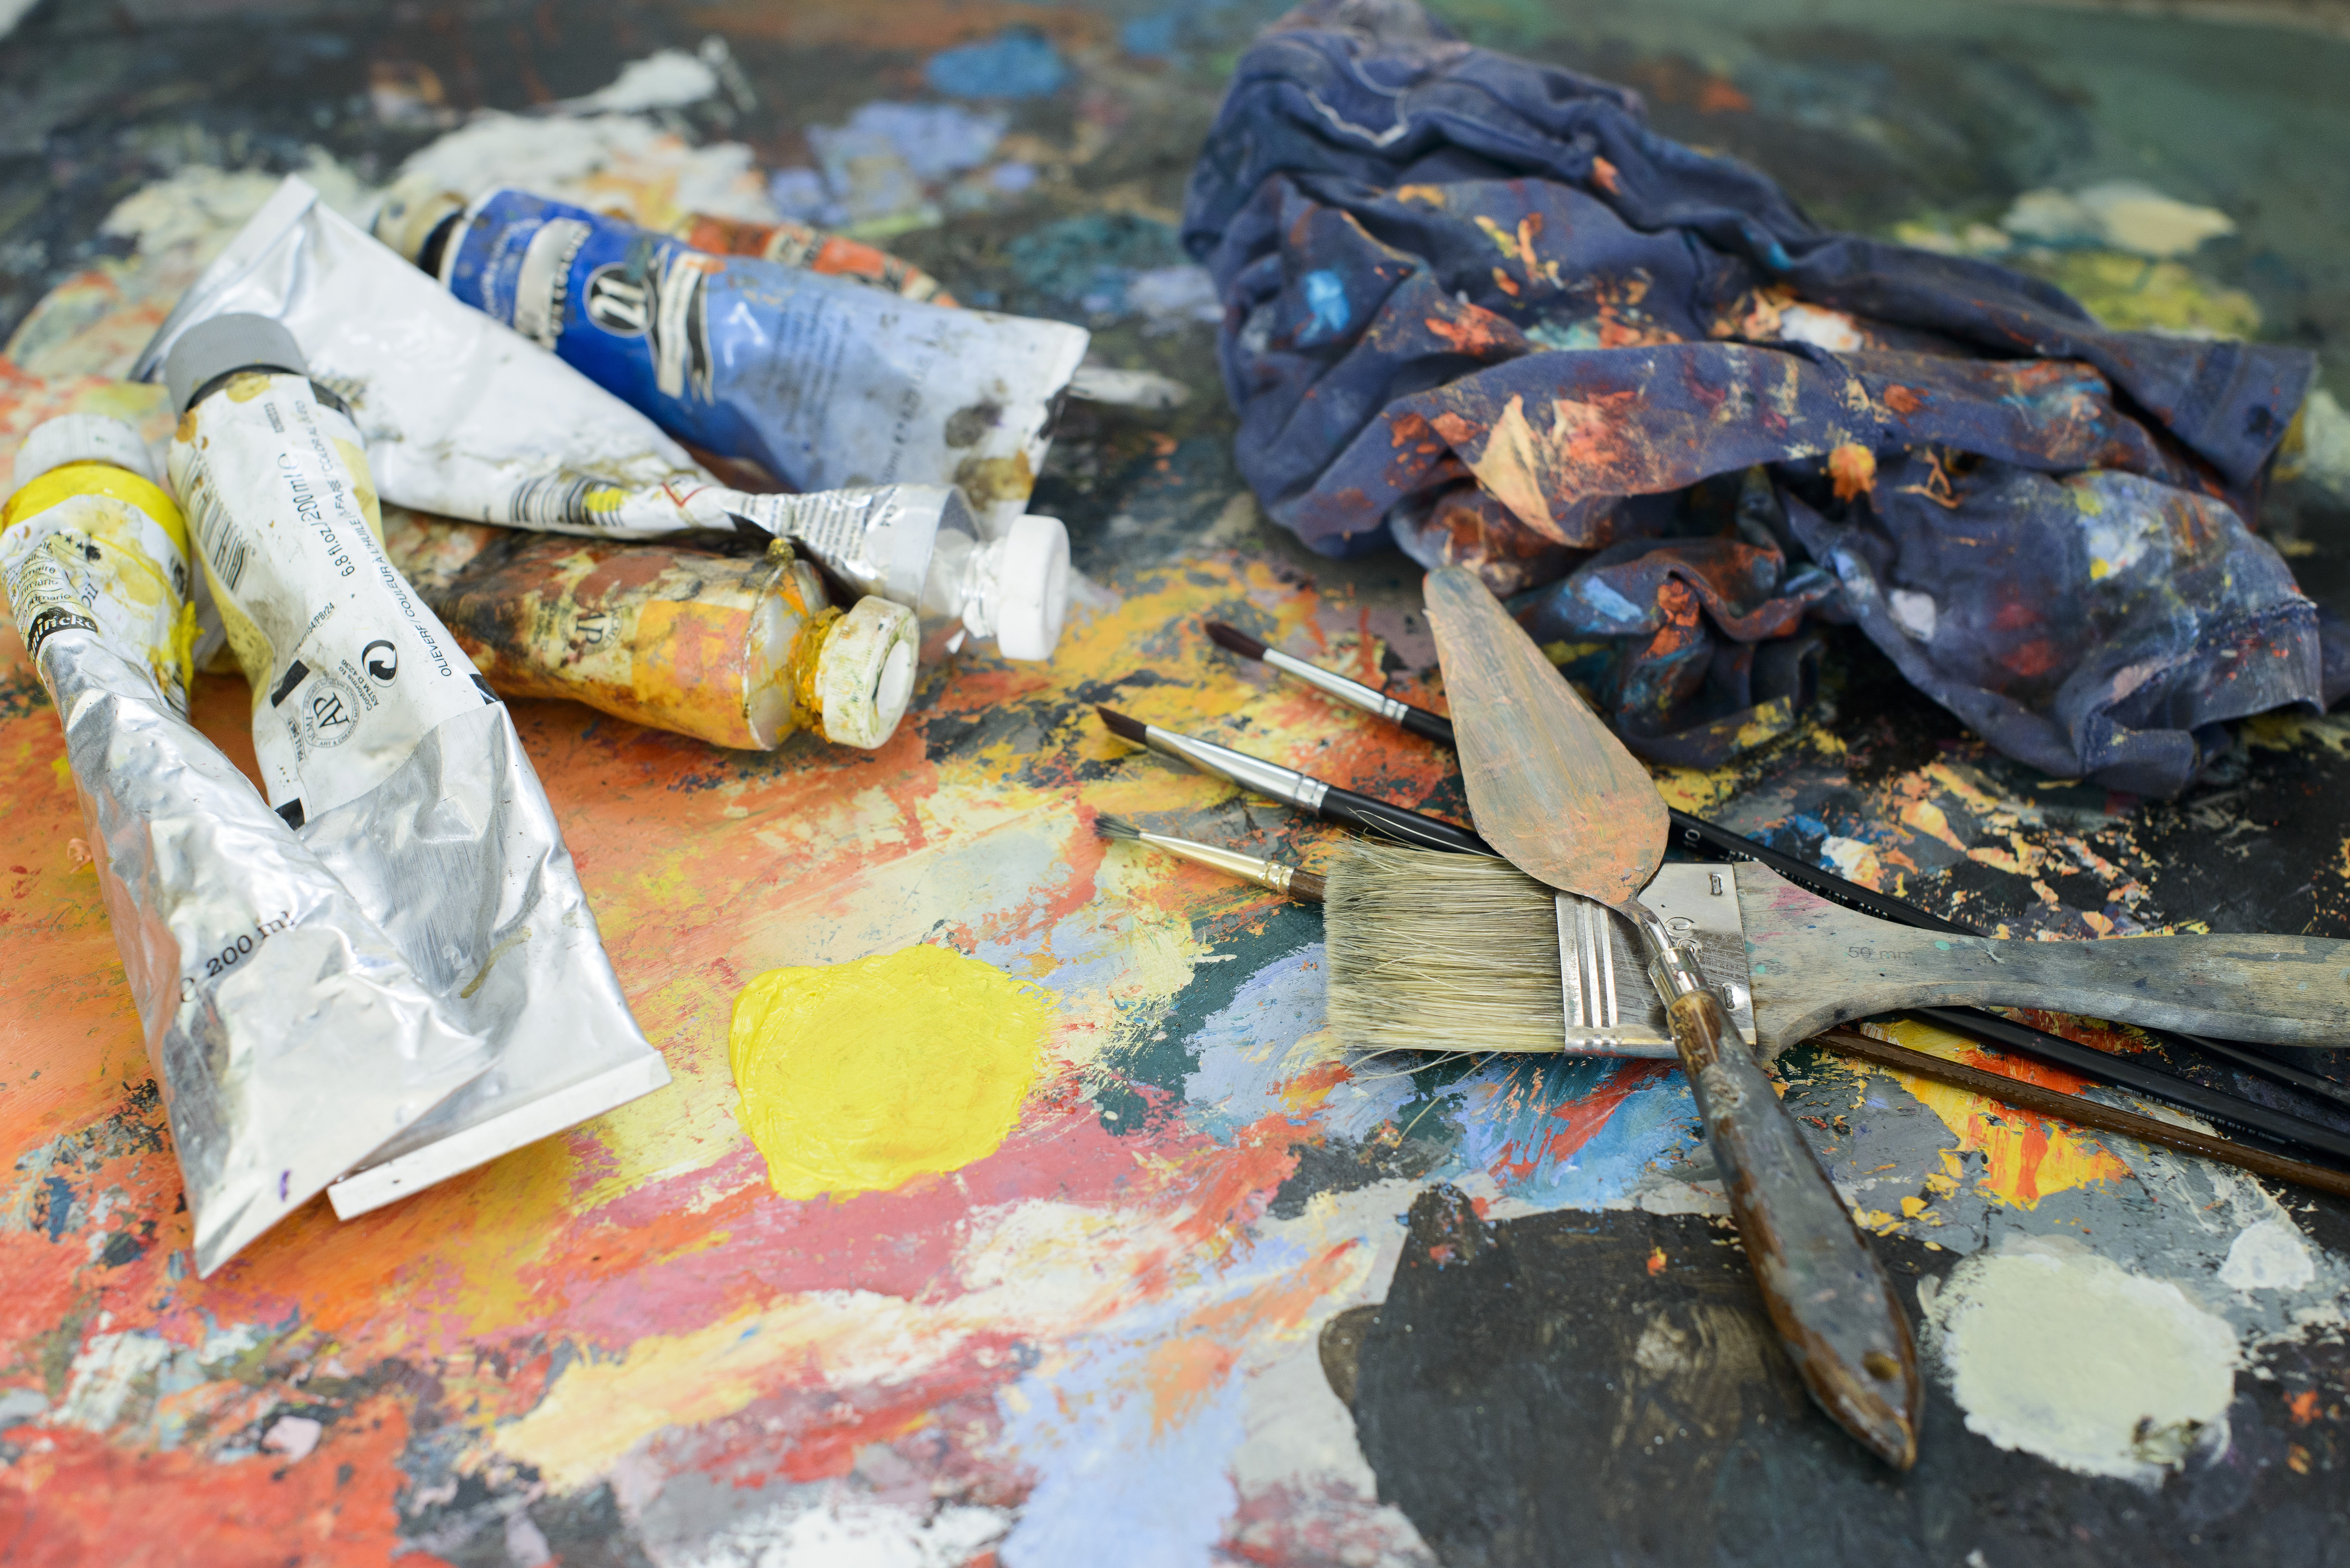
work, creative, brush, tool, equipment, color, artistic, desktop, studio, artist, paint, craft, colorful, cloth, material, towel, painting, education, art, painter, palette, drawing, creativity, design, waste, collage, school, draw, oil, hobby, scrap, acrylic, dye, spatial